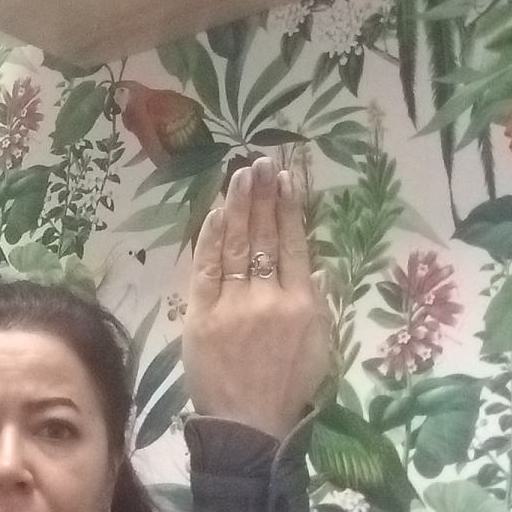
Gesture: stop_inverted